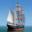
Label: ship